Candaba

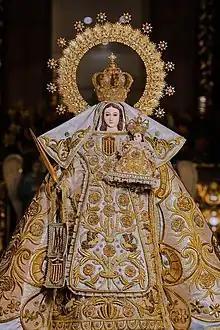
Nuestra Señora de la Merced de Pampanga

The second oldest parish is the Nuestra Señora de la Merced Parish (F-1937) in Bahay Pare, Candaba, Pampanga where the miraculous and oldest image of Our Lady of Mercy in the Philippines is enshrined. Devotees flock to the parish to ask Mary to intercede for their spiritual, mental, and physical health, for their families and studies, and for the increase of vocations to the priesthood and consecrated life. The image is well known for her Dalit as She visits different places. Her feast day is every September 24.